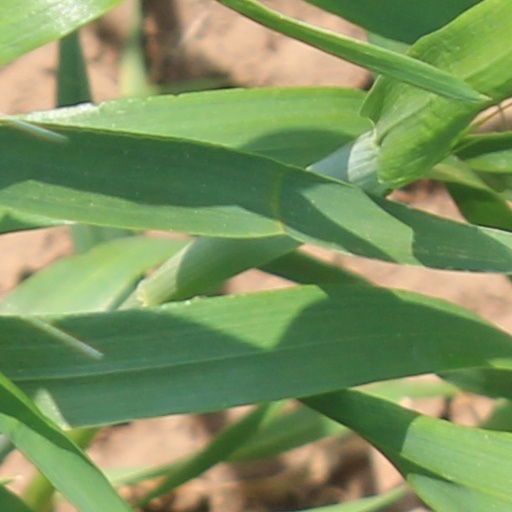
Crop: wheat